Shaped charge

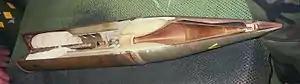
Sectioned high-explosive anti-tank round with the inner shaped charge visible

The common term in military terminology for shaped-charge warheads is high-explosive anti-tank (HEAT) warhead. HEAT warheads are frequently used in anti-tank guided missiles, unguided rockets, gun-fired projectiles (both spun (spin stabilized) and unspun), rifle grenades, land mines, bomblets, torpedoes, and various other weapons.